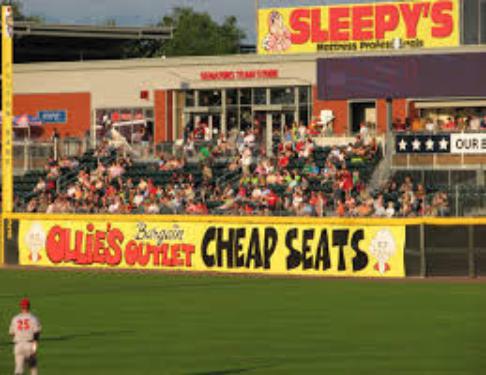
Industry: Others